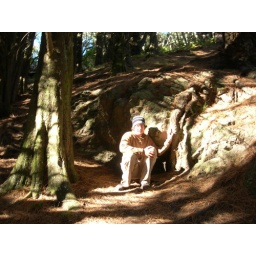
A large tree was placed here when all four hobbits hide under it from the black rider